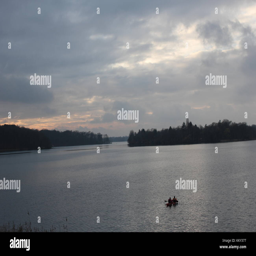
a city is an island situated